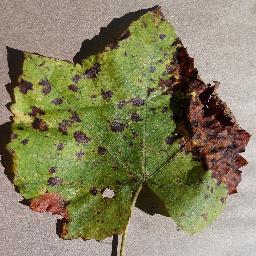
Label: Grape___Leaf_blight_(Isariopsis_Leaf_Spot)